Kingdom of Hungary (1301–1526)

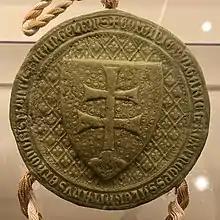
Reverse of the second double seal (1366-1382) of King Louis I the Great (1342-1382)

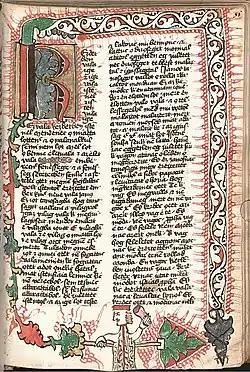
Munich Codex (1466): the first Hungarian translation of the Bible

On the southern borders, Sigismund attempted to create a buffer zone against the Ottomans. For this purpose, he granted large estates to Stefan Lazarević of Serbia, Mircea I of Wallachia and other neighboring rulers. Furthermore, fourteen new fortresses were erected on the Danube frontier under the auspices of the Italian Pipo of Ozora. The first Gypsy groups were also admitted in the kingdom because of their information on the Ottoman Empire's military and their skills in manufacturing weapons.